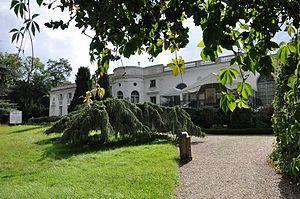
Le château de la Petite Malmaison dans le domaine du Napoléon et Josephine Bonaparte à Rueil-Malmaison en France This building is classé au titre des Monuments Historiques. It is indexed in the Base Mérimée, a database of architectural heritage maintained by the French Ministry of Culture,
Le château de la Petite Malmaison est un château français du XIXᵉ siècle situé dans la commune de Rueil-Malmaison dans le département des Hauts-de-Seine et la région d'Île-de-France.
Jonas-Philip Hagerman, né en 1774 à Vittskövle et mort 4 novembre 1839 à Paris, est un banquier et homme d'affaires d'origine suédoise, à l'origine de la création du quartier de l'Europe dans le 8ᵉ arrondissement de Paris.